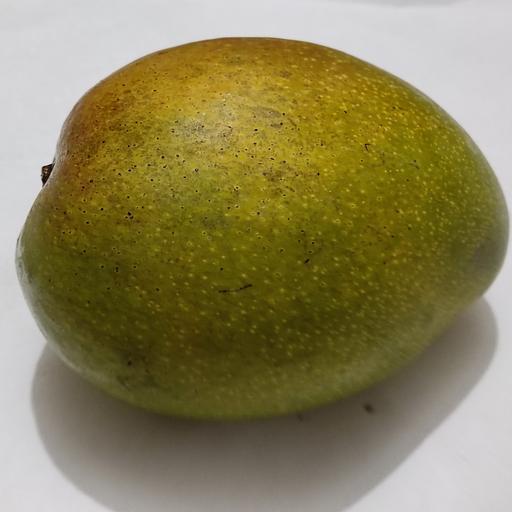
Crop type: Mango_Bari